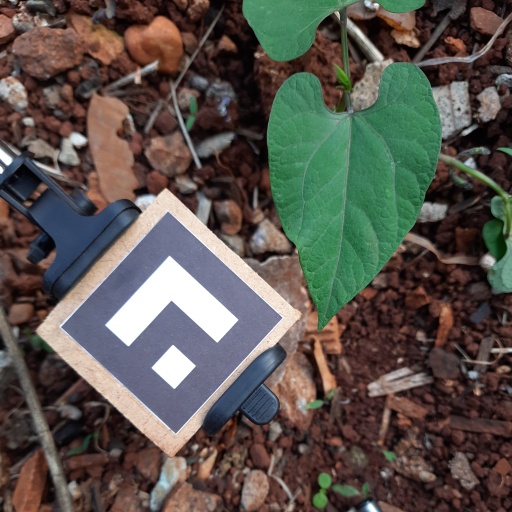
Observations: wavy surface, no eating holes, under cloudy sky